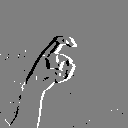
ASL letter: x